Davis Divan

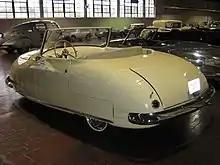
Rear view of a Davis Divan

Looking to capitalize on the booming post-World War II American car market, Davis obtained significant coverage for his new car in prominent magazines such as "Business Week", "Life", and "Parade" as well as in a period newsreel and a syndicated television crime drama, "The Cases of Eddie Drake". In November 1947, the Davis Divan was publicly unveiled at the Ambassador Hotel in Los Angeles; assisting Davis in handling the event were Jack Adams, a former reporter at "The Los Angeles Herald-Express" who had been hired to manage public relations for the fledgling company, and Cleo Moore, an actress who had been hired to pose with the "Baby" prototype as a promotional model as well as mingle with the press at the hotel. Also during the event, Davis had four American Airlines stewardesses hired for the occasion sit side by side across the car's single bench seat to demonstrate its ability to carry four adults.